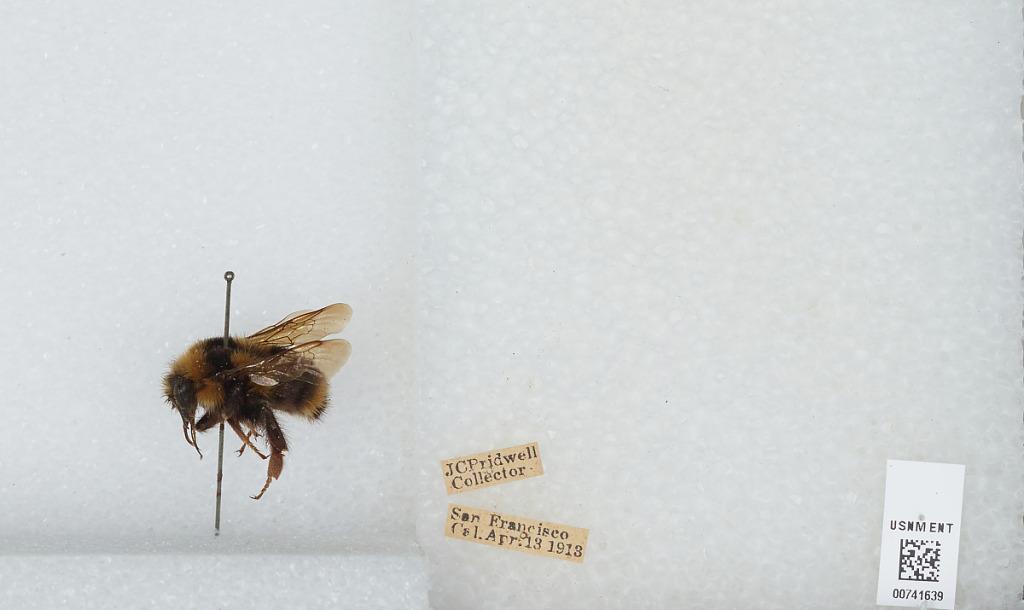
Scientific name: Bombus (Pyrobombus) bifarius Cresson
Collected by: J. Bridwell
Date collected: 1913-4-13
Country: United States
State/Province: California
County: San Francisco
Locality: San Francisco
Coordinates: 37.78, -122.42